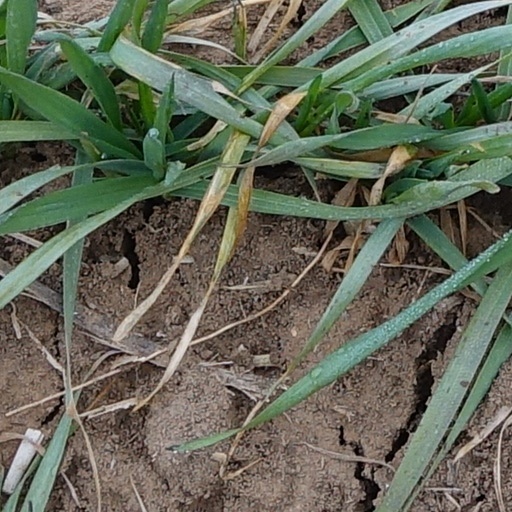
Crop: wheat